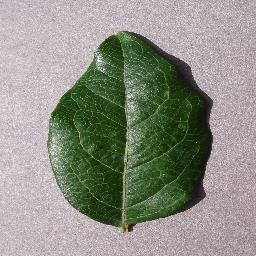
Label: Blueberry___healthy